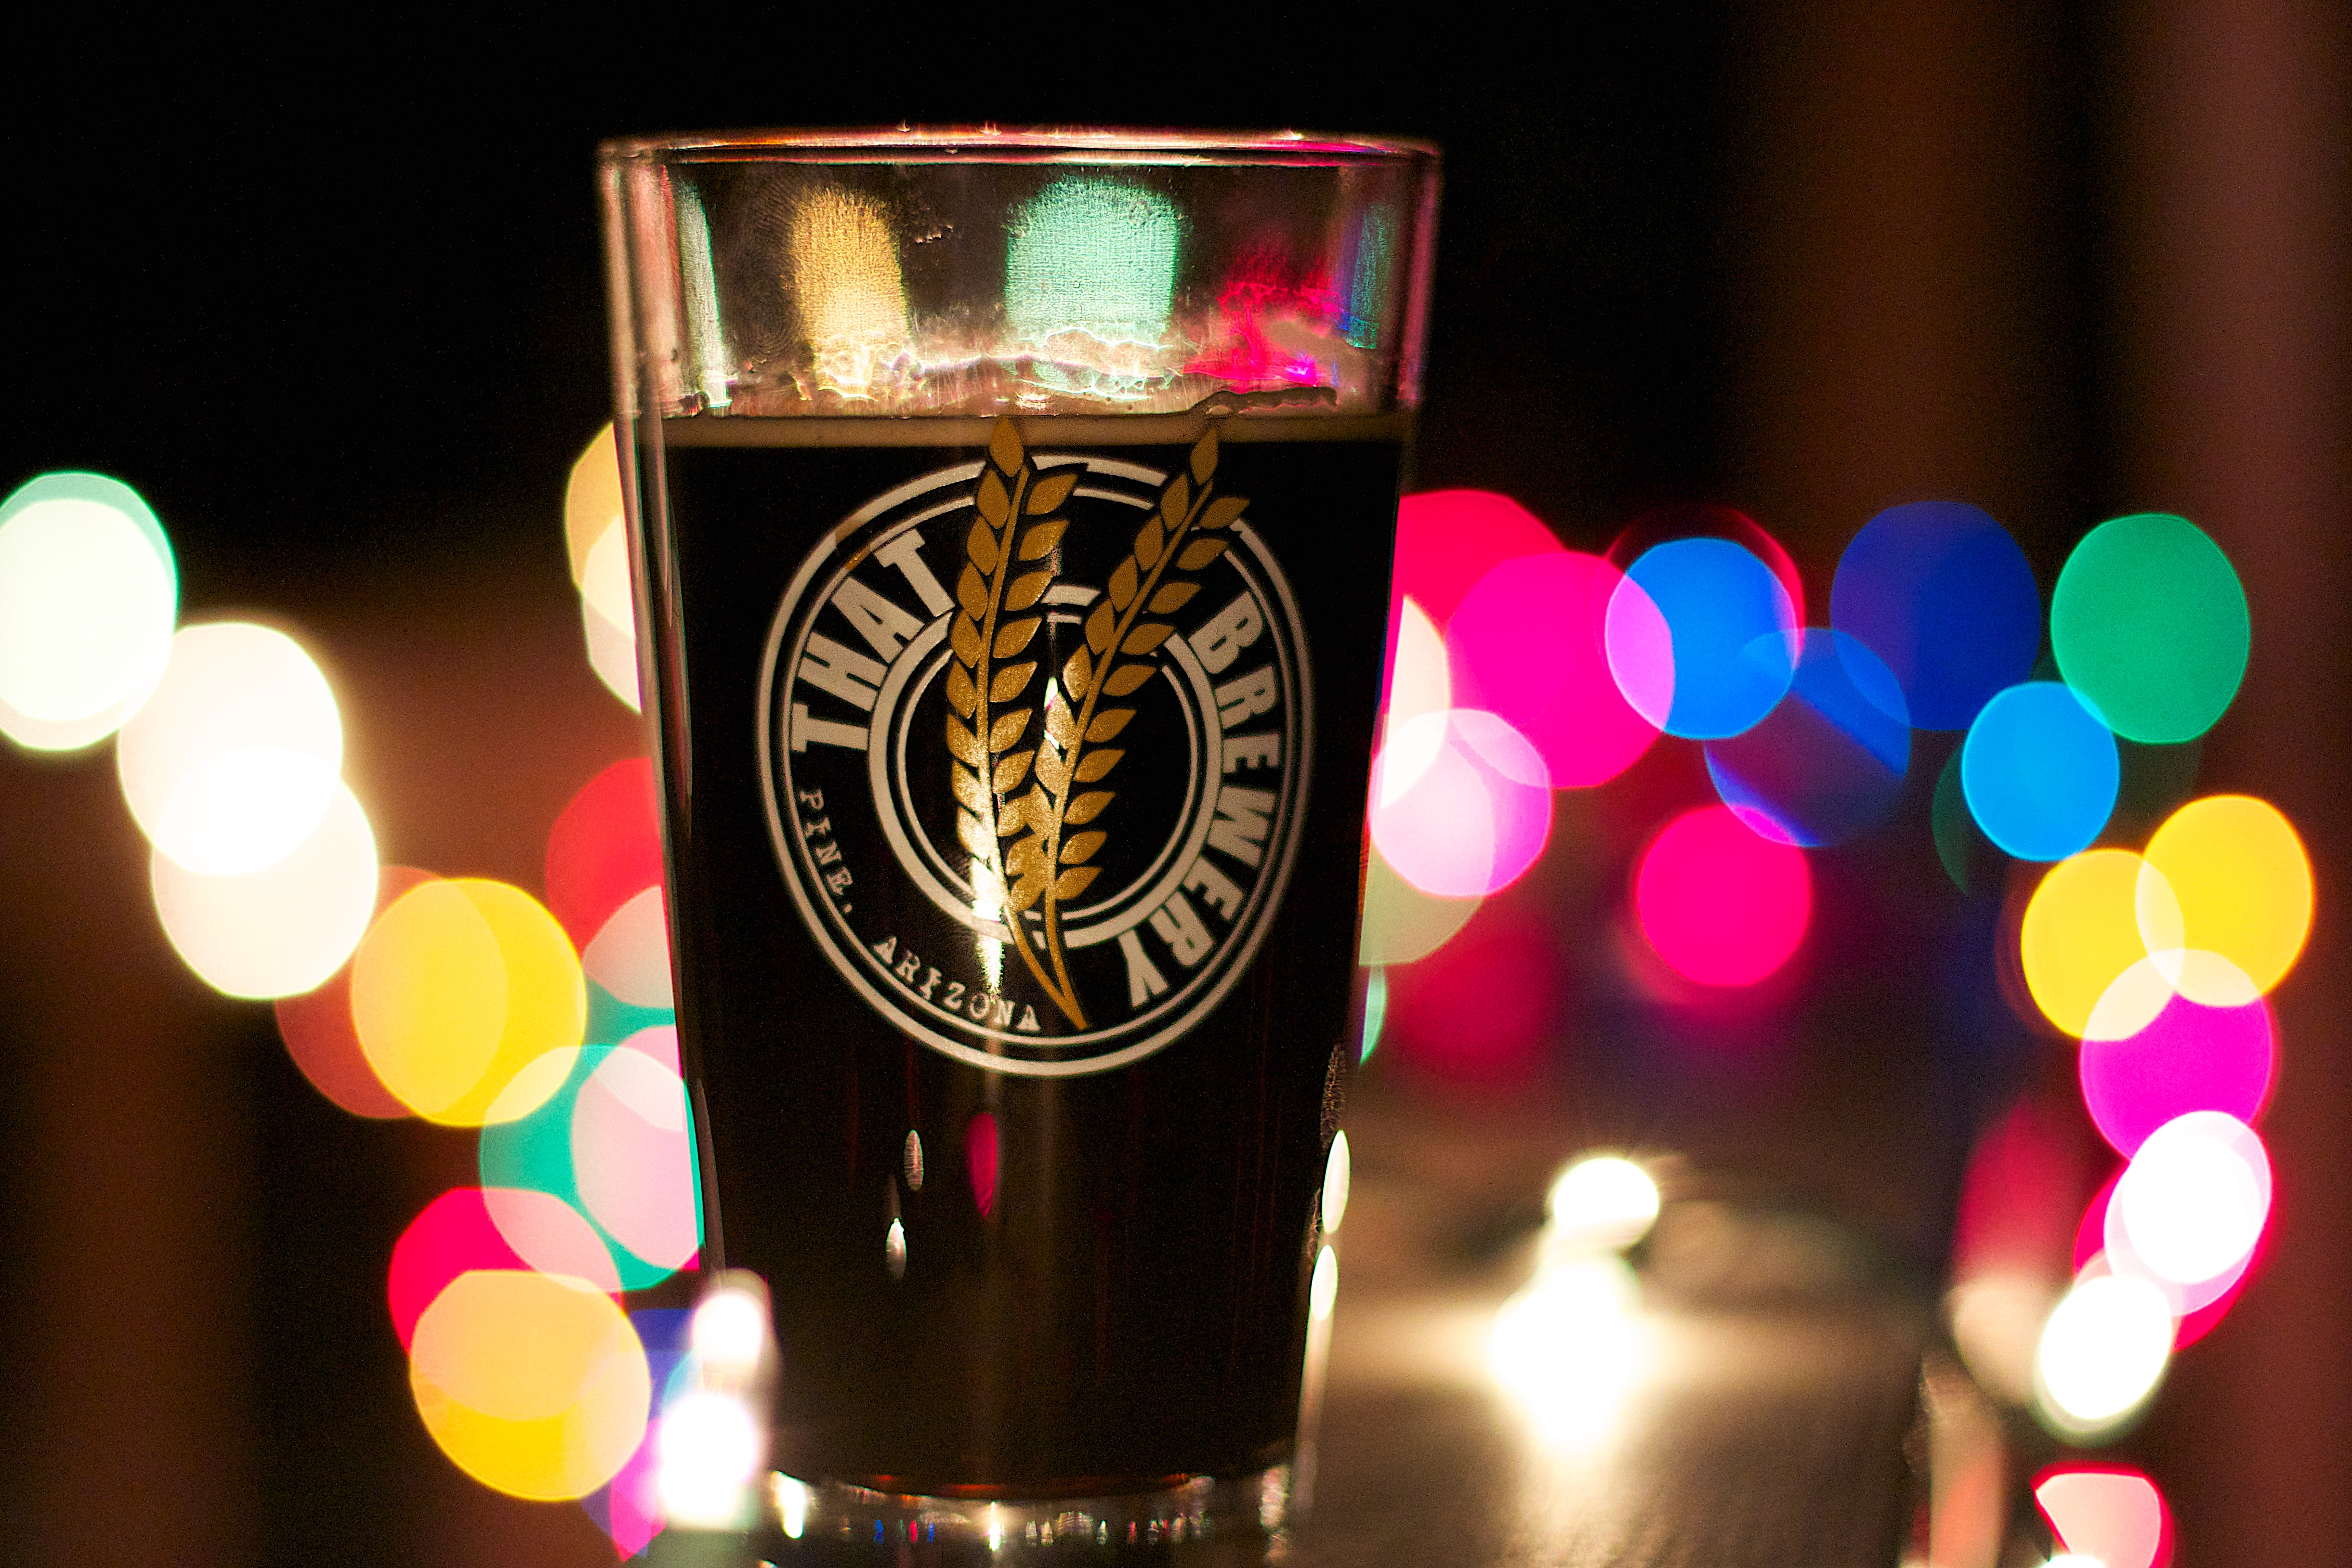
light, bokeh, glass, color, drink, lighting, beer, 2012366